Interceptor aircraft

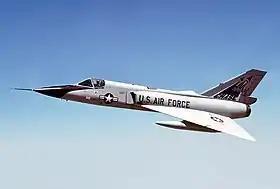
The Convair F-106 Delta Dart, a principal interceptor of the U.S. Air Force in the 1960s, 70s, and 80s

An interceptor aircraft, or simply interceptor, is a type of fighter aircraft designed specifically for the defensive interception role against an attacking enemy aircraft, particularly bombers and reconnaissance aircraft. Aircraft that are capable of being or are employed as both "standard" air superiority fighters and as interceptors are sometimes known as fighter-interceptors. In the post-World War 2 jet age, there are two general classes of interceptor: light fighters, designed for high performance over short range; and heavy fighters, which are intended to operate over longer ranges, in contested airspace and adverse meteorological conditions. While the second type was exemplified historically by specialized night fighter and all-weather interceptor designs, the integration of mid-air refueling, satellite navigation, on-board radar, and beyond visual range (BVR) missile systems since the 1960s has allowed most frontline fighter designs to fill the roles once reserved for specialized night/all-weather fighters.